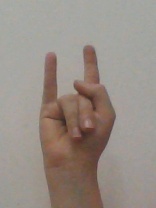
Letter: la